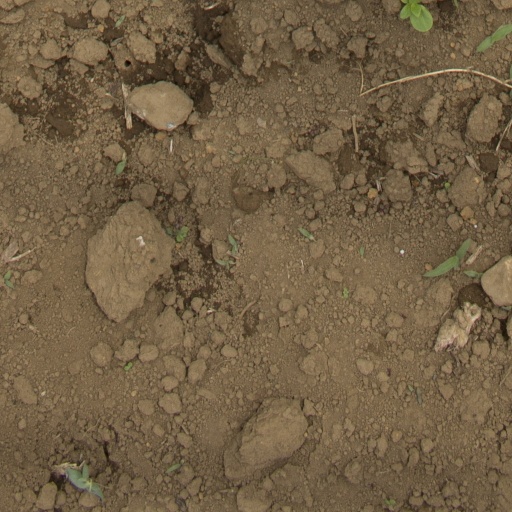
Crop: Jerusalem artichoke